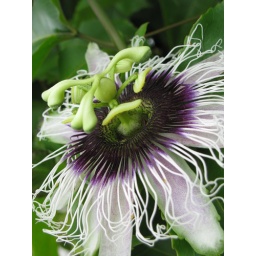
A passion fruit flower or lilikoi &lt;i&gt;(Passiflora edulis flavicarpa)&lt;/i&gt; in Waimanalo. Oahu, Hawaii.